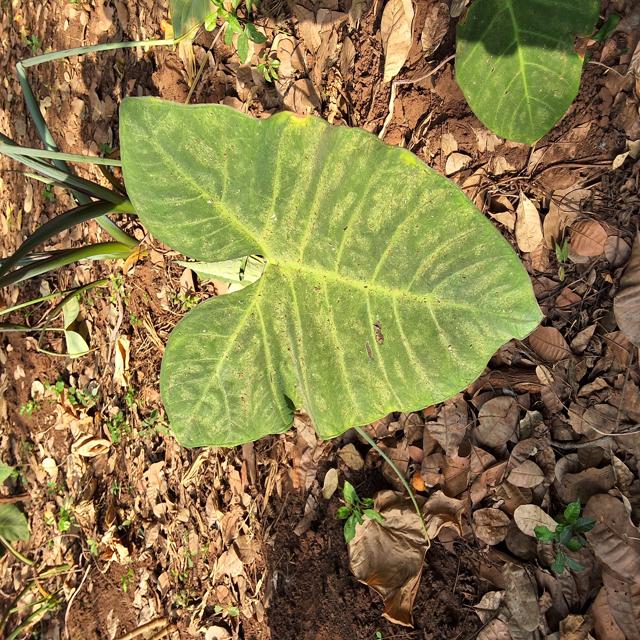
Label: Healthy